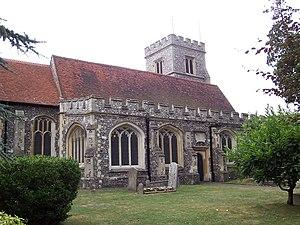
Ruislip est une banlieue du Grand Londres relevant administrativement du borough de Hillingdon. Elle a longtemps été une paroisse rurale du comté de Middlesex, à plusieurs kilomètres au nord-ouest de la capitale. Au début du XXᵉ siècle, l'extension du Metropolitan Railway entraîne une croissance importante de sa population. Ruislip est rattaché au Grand Londres en 1965.